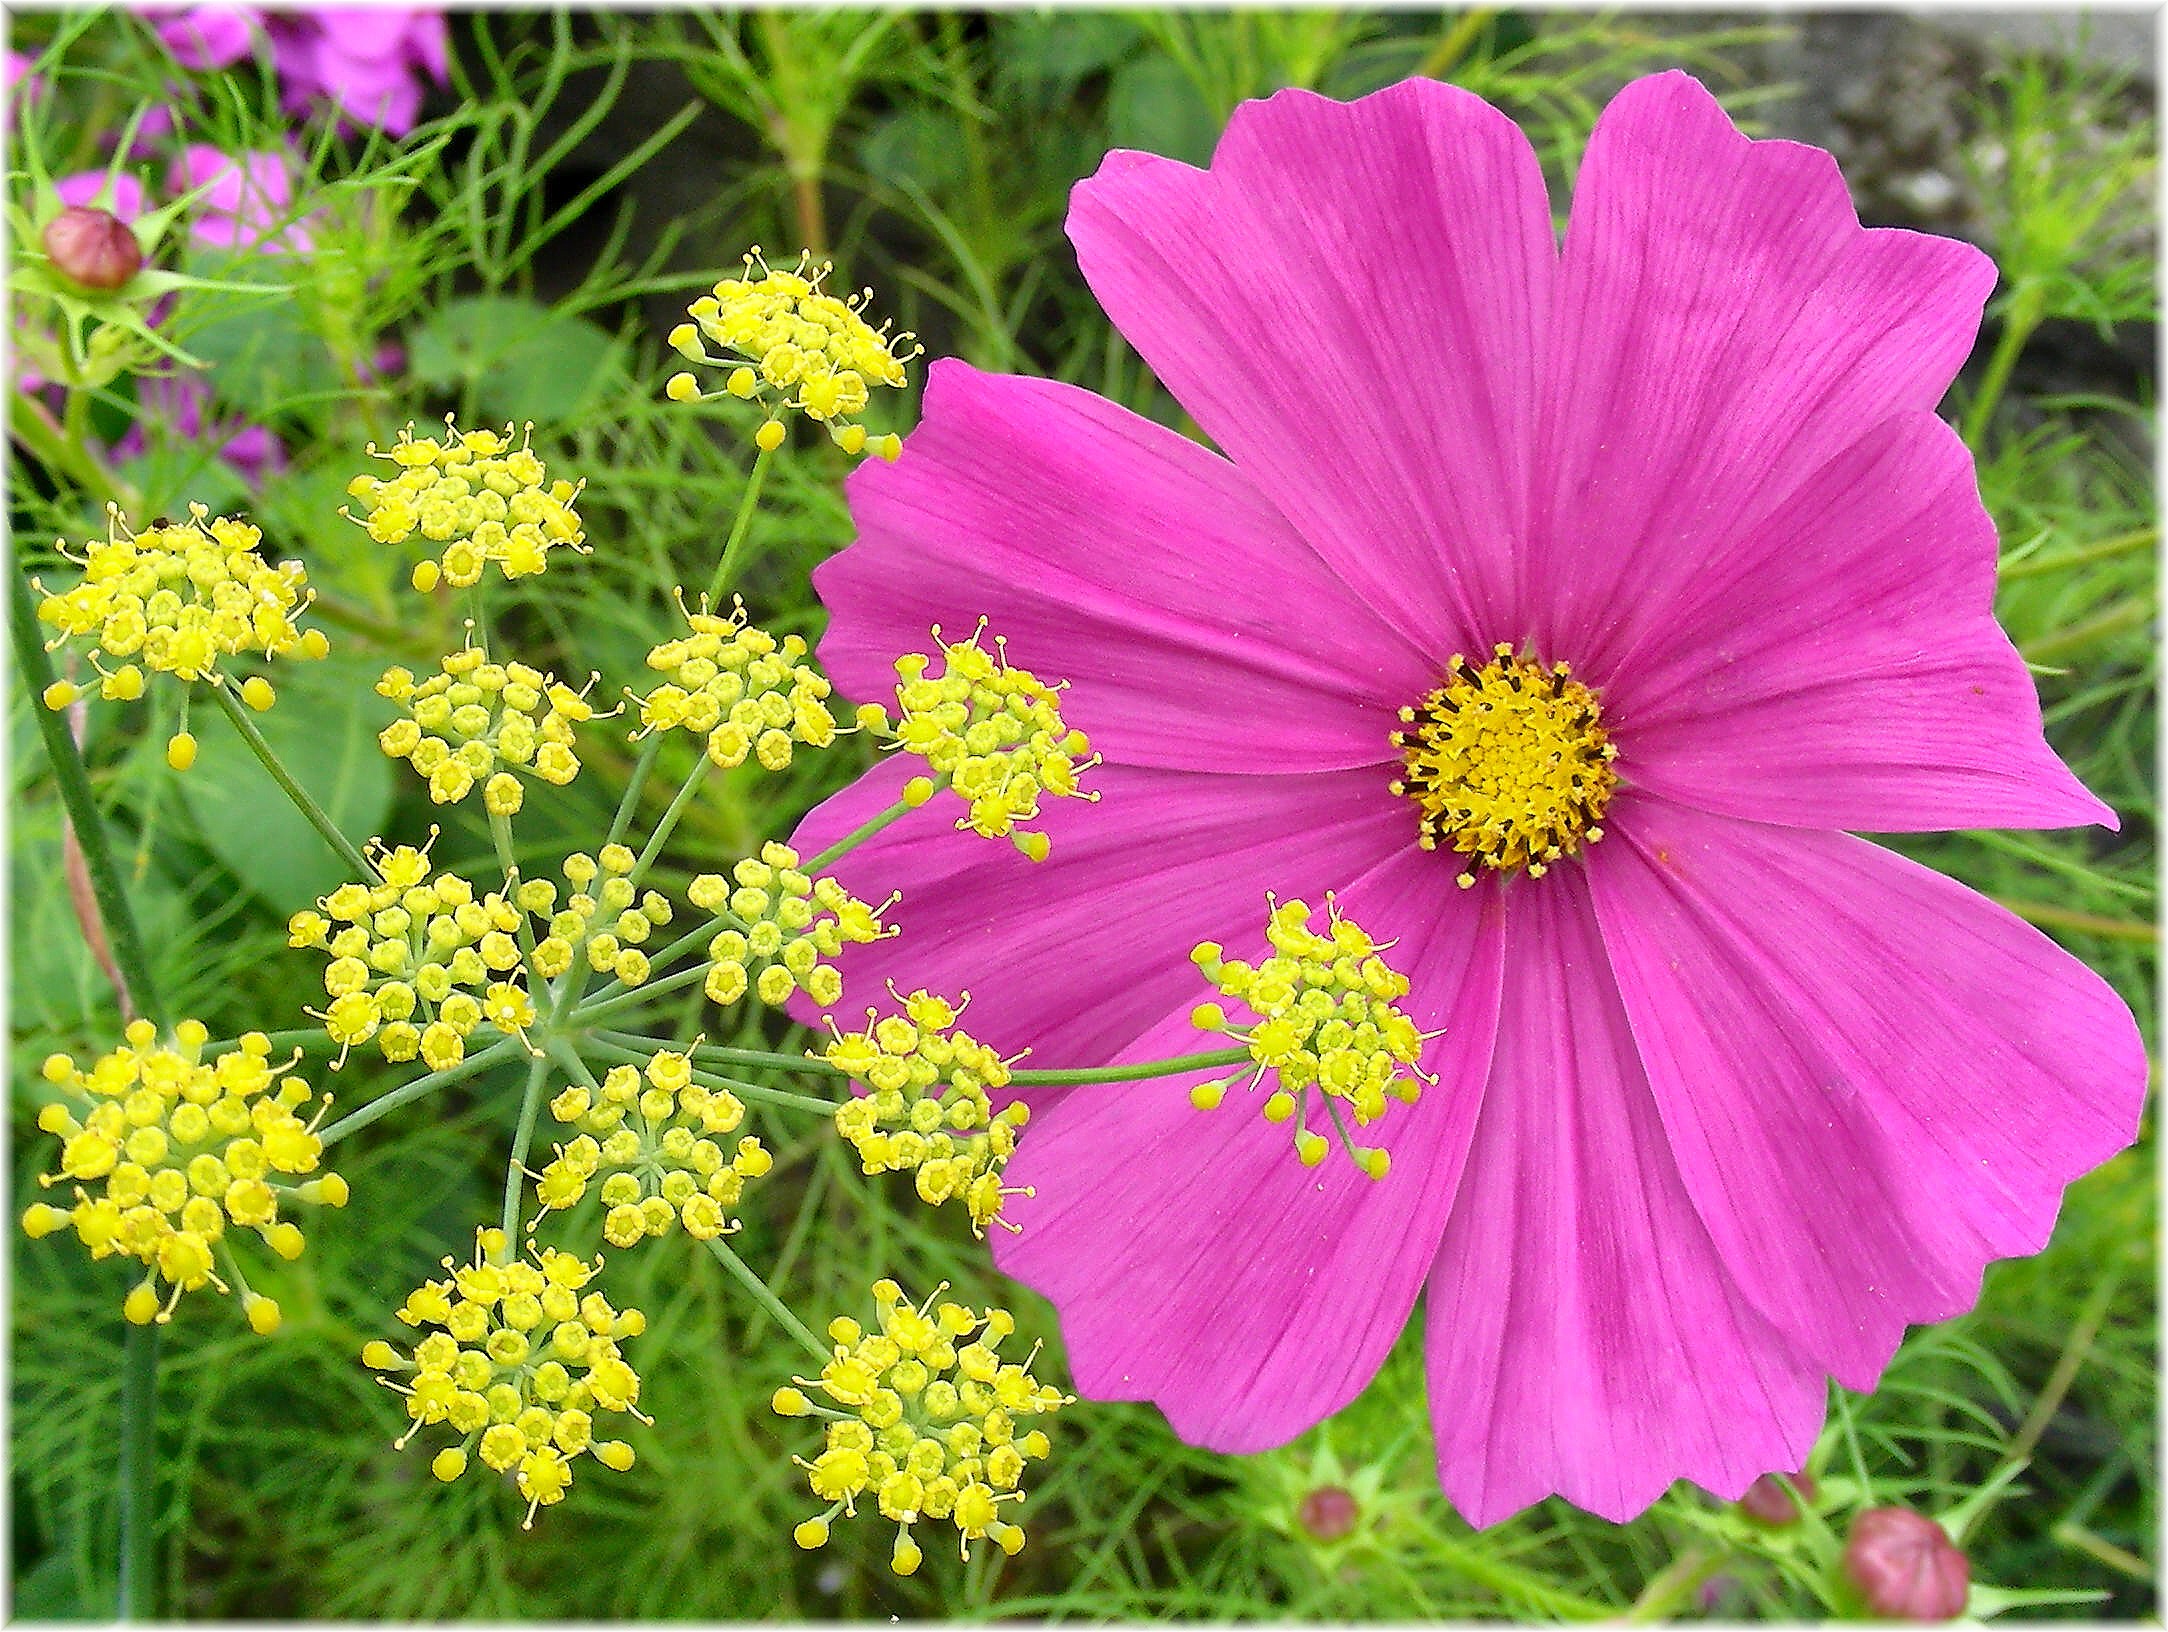
nature, plant, cosmos, flower, petal, flora, wildflower, naturaleza, flores, natureza, frores, flowering plant, daisy family, annual plant, land plant, garden cosmos